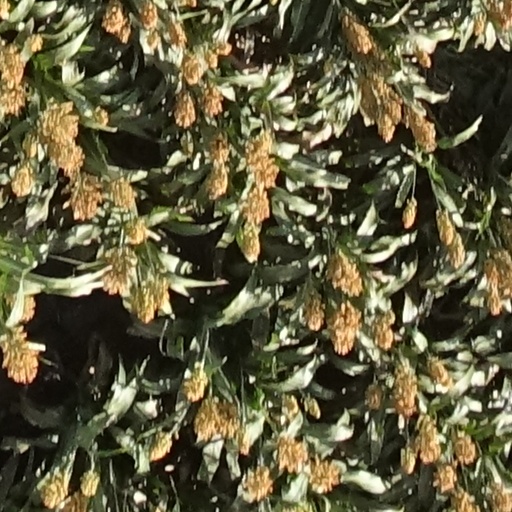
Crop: sorghum